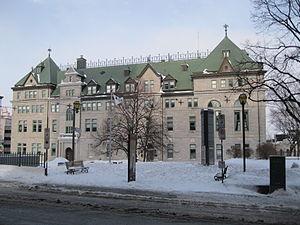
Hôtel de ville de Québec